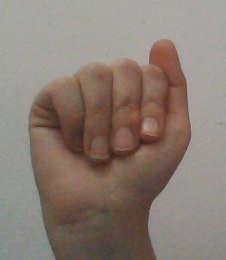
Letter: saad